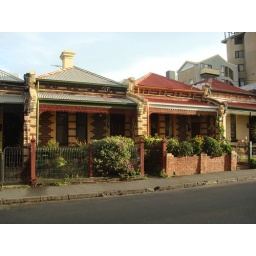
cute houses in the neighborhood